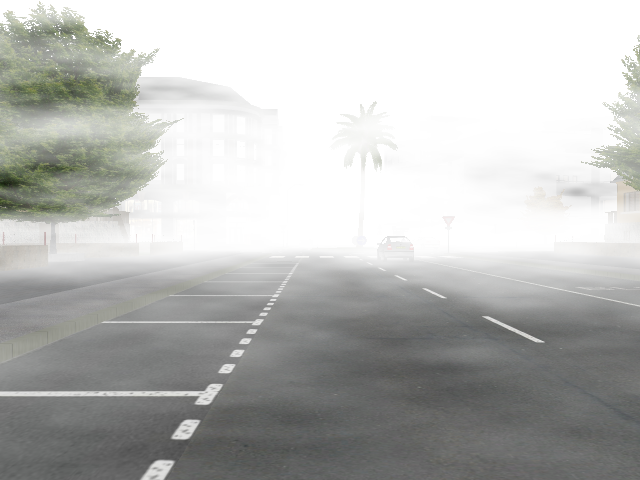
Weather: foggy or hazy